International relations (1814–1919)

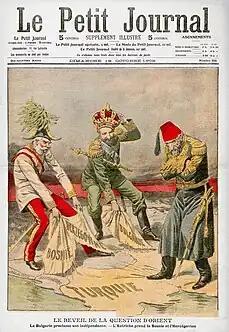
Cover of the French periodical "Le Petit Journal" on the Bosnian Crisis: Prince Ferdinand of Bulgaria declares independence and is proclaimed Tsar, and the Austrian Emperor Franz Joseph annexes Bosnia and Herzegovina, while the Ottoman Sultan Abdul Hamid II looks on.

Napoleon III took advantage of the American Civil War to attempt to take control of Mexico and impose its own puppet Emperor Maximilian I of Mexico. France, Spain, and Britain, angry over unpaid Mexican debts, sent a joint expeditionary force that seized the Veracruz customs house in Mexico in December 1861. Spain and Britain soon withdrew after realizing that Napoleon III intended to overthrow the Second Federal Republic of Mexico under elected president Benito Juárez and establish a Second Mexican Empire. Napoleon had the support of the remnants of the Conservative elements that Juarez and his Liberals had defeated in the Reform War, a civil war from 1857 to 1861. In the French intervention in Mexico in 1862 Napoleon installed Austrian archduke Maximilian of Habsburg as Emperor of Mexico. Juárez rallied opposition to the French; Washington supported Juárez and refused to recognize the new government because it violated the Monroe Doctrine. After its victory over the Confederacy in 1865, the U.S. sent 50,000 experienced combat troops to the Mexican border to make clear its position. Napoleon was stretched very thin; he had committed 40,000 troops to Mexico, 20,000 to Rome to guard the Pope against the Italians, and another 80,000 in restive French Algeria. Furthermore, Prussia, having just defeated Austria, was an imminent threat. Napoleon realized his predicament and withdrew all his forces from Mexico in 1866. Juarez regained control and executed the hapless emperor.